Hanneke Kappen

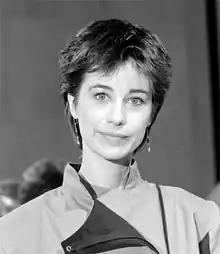
Kappen in 1983

Hanneke Kappen (born 1954) is a Dutch singer and radio and TV presenter. Kappen started a musical career by singing in a rock band in the late 1970s during the zenith of the Groningen music scene, but became a radio presenter and from 1981 to 1982 had a weekly show that focused on heavy metal music, only the second such show on Dutch radio. She then moved on to television, presenting programs for a number of public broadcasters. She returned to radio in 1999, while continuing to play and record music.